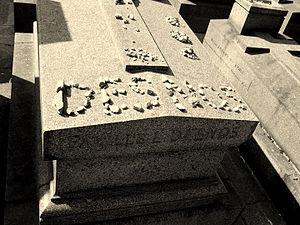
Le brochet Fait des projets. J'irai voir, dit-il Le Gange et le Nil, Le Tage et le Tibre Et le Yang-Tsé-Kiang. J'irai, je suis libre D'user de mon temps Et la lune